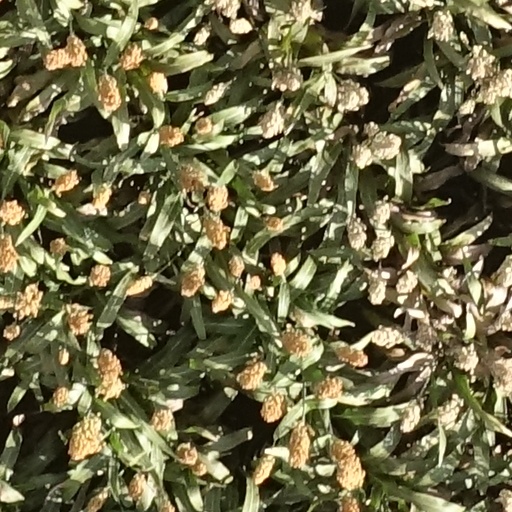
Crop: sorghum